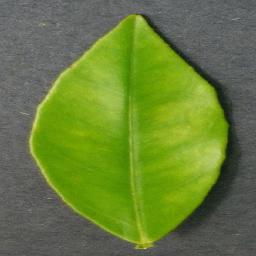
Label: Orange___Haunglongbing_(Citrus_greening)